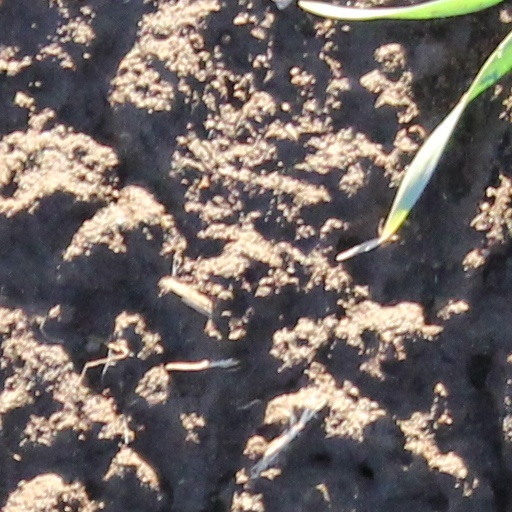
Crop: wheat